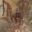
Label: spider